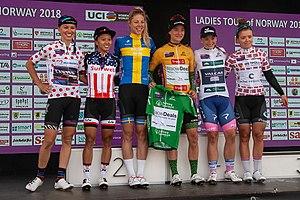
La Saison 2018 de l'équipe Wiggle High 5 est la sixième de la formation. L'effectif est grandement remanié. Le principal départ est celui de la sprinteuse belge Jolien D'Hoore. Elle est remplacée par Kirsten Wild. Lisa Brennauer, ancienne championne du monde du contre-la-montre, rejoint également l'équipe tandis que la sprinteuse italienne Giorgia Bronzini la quitte.
La saison 2018 de l'équipe WaowDeals est la quatorzième de la formation. Au niveau des transferts, l'équipe perd la Polonaise Katarzyna Niewiadoma. Lauren Kitchen, Anna Plichta et Moniek Tenniglo
La Saison 2018 de l'équipe Canyon-SRAM Racing est la dix-septième de la formation si on considère que la structure remonte à la T-Mobile de 2002. Katarzyna Niewiadoma, mais aussi Alice Barnes et Lisa Klein, ainsi que Christa Riffel et Tanja Erath rejoignent l'équipe tandis que Lisa Brennauer, Barbara Guarischi et Mieke Kröger la quittent.
La 5ᵉ édition du Tour de Norvège féminin a lieu du 17 août au 19 août 2018. La course est la vingtième manche de l'UCI World Tour. Elle se déroule à Halden une semaine après l'Open de Suède Vårgårda, ville qui se trouve à deux cents kilomètres de là.